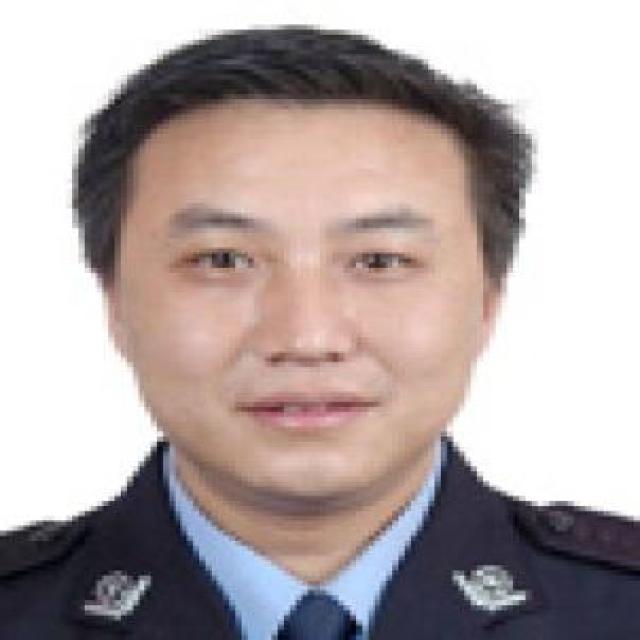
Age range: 21-44